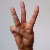
The image shows a hand gesture representing the letter 'W' in Indian Sign Language.